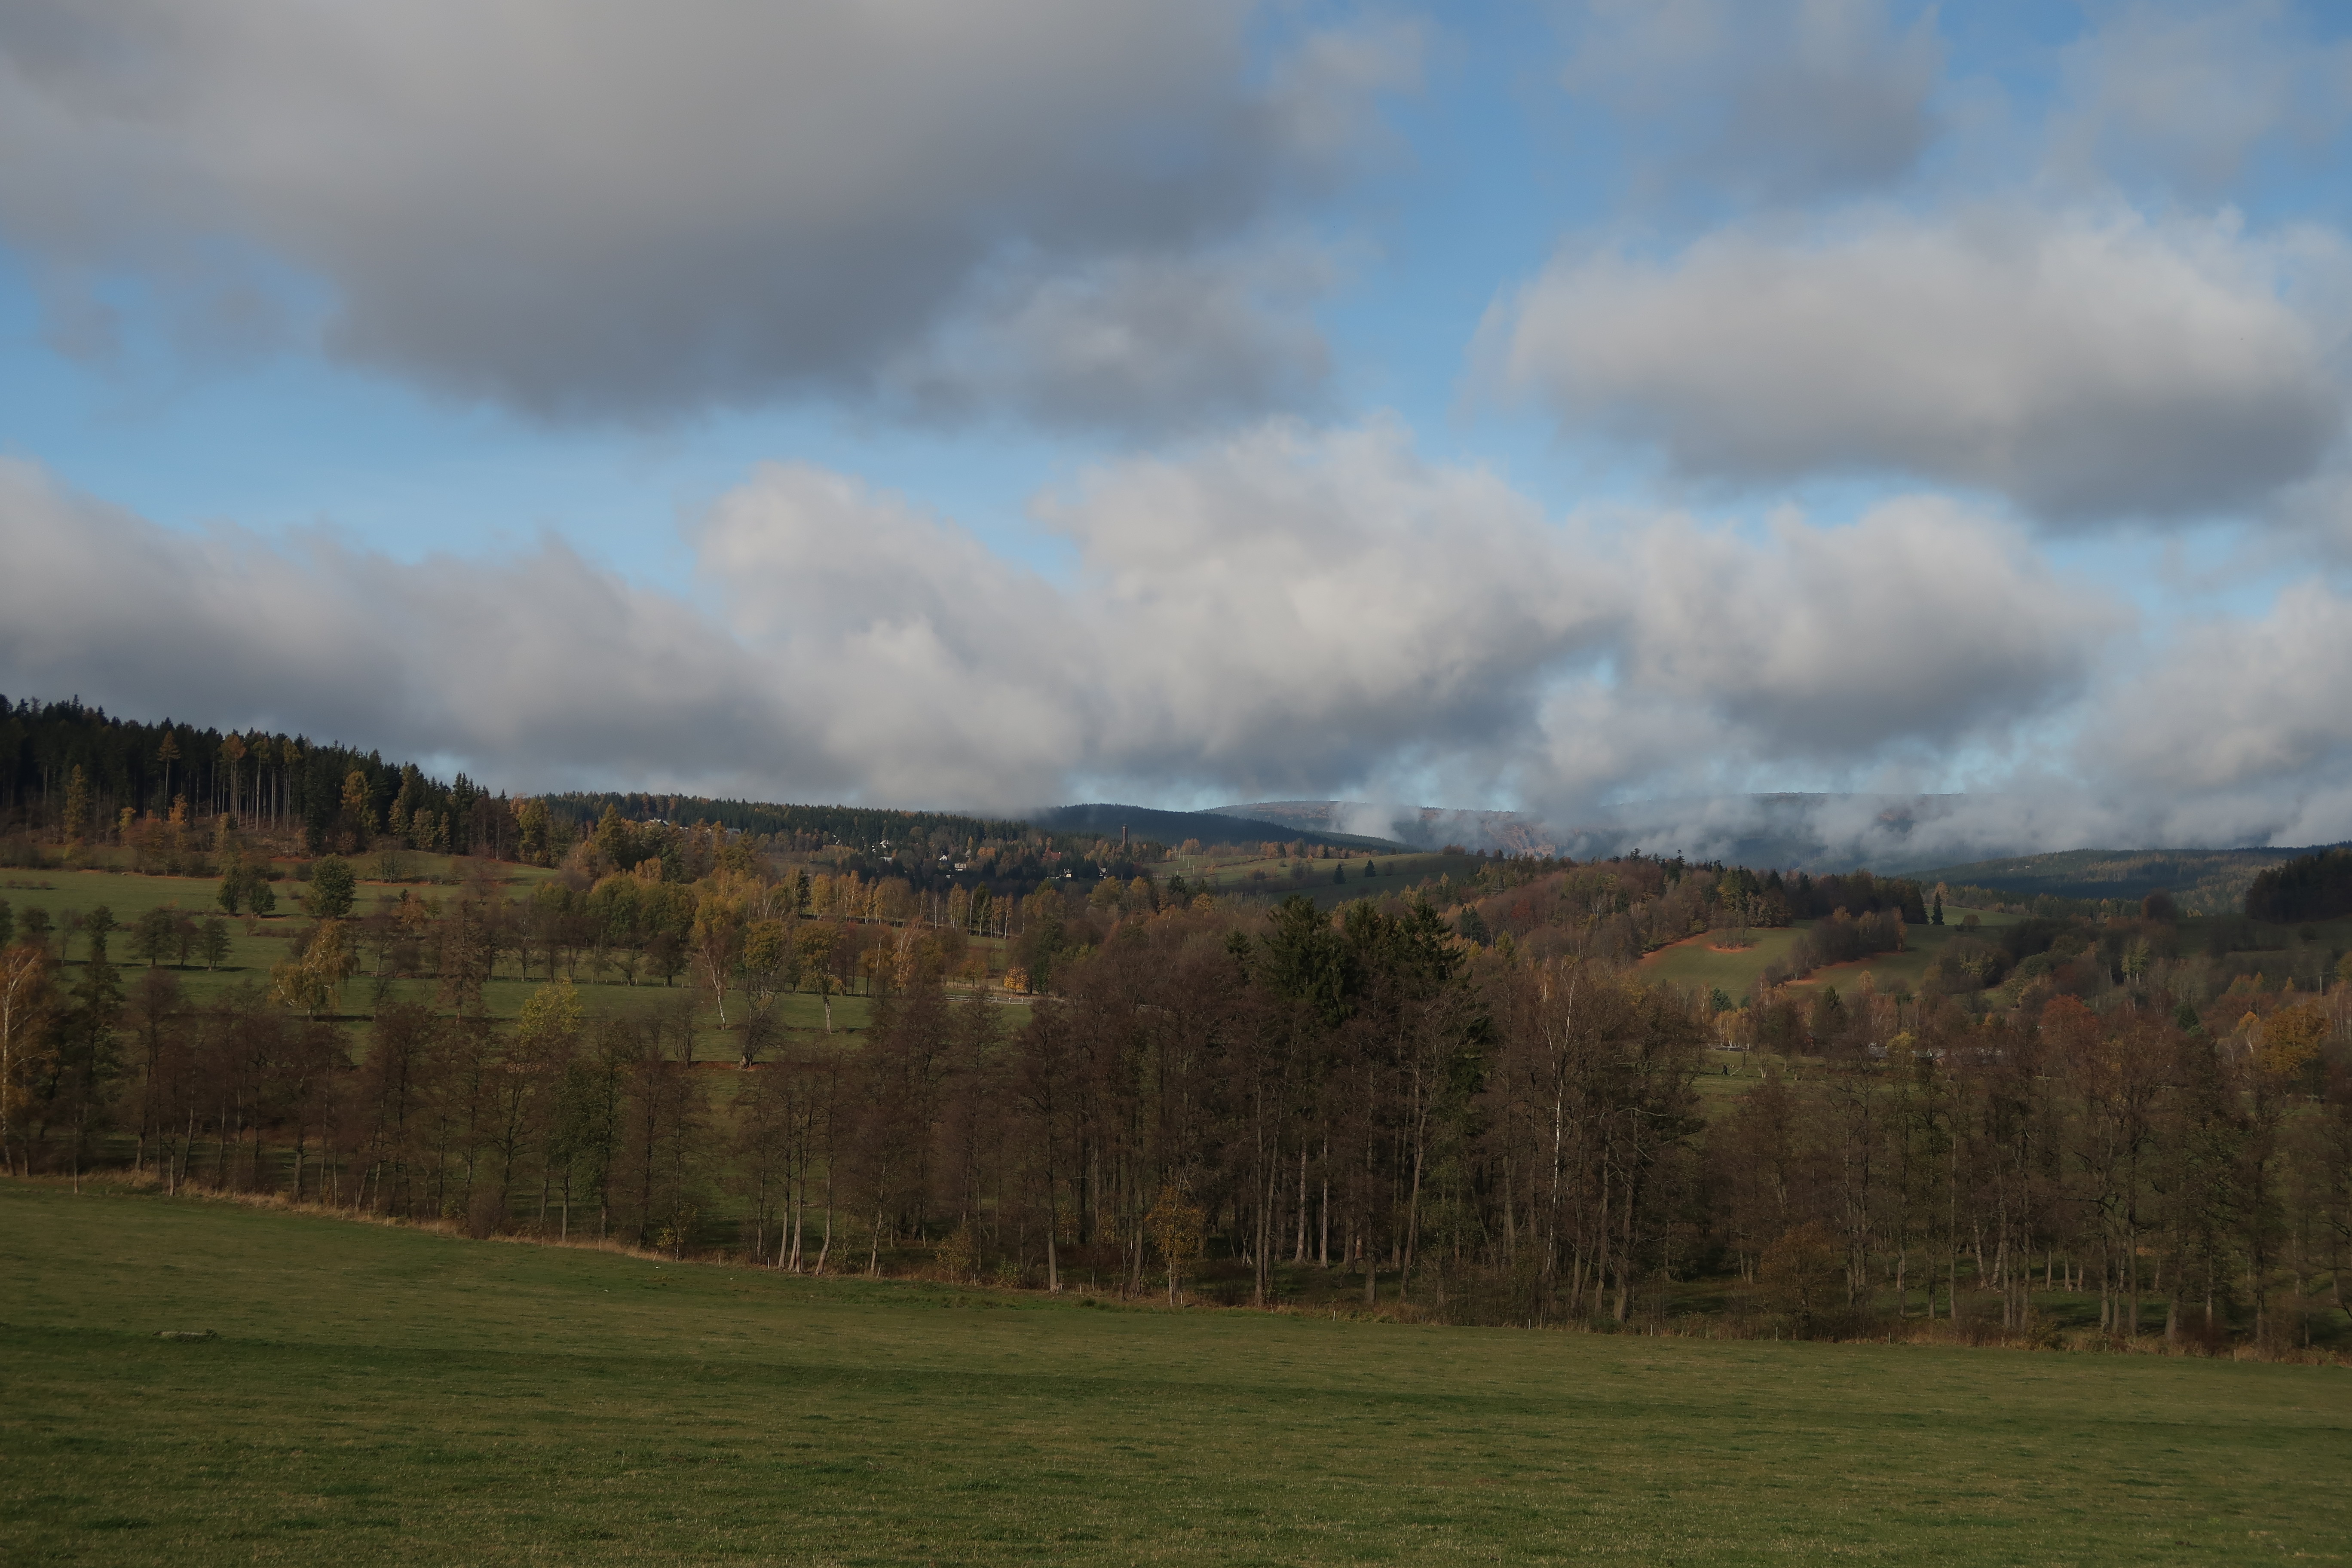
landscape, clouds, trees, autumn, colors, hills, grass, nature, countryside, forest landscape, natural, wilderness, highland, sky, mountainous landforms, hill, grassland, cloud, fell, natural landscape, natural environment, atmospheric phenomenon, mountain, pasture, plain, rural area, tree, leaf, meadow, mountain range, prairie, cumulus, field, land lot, meteorological phenomenon, ridge, hill station, terrain, steppe, plateau